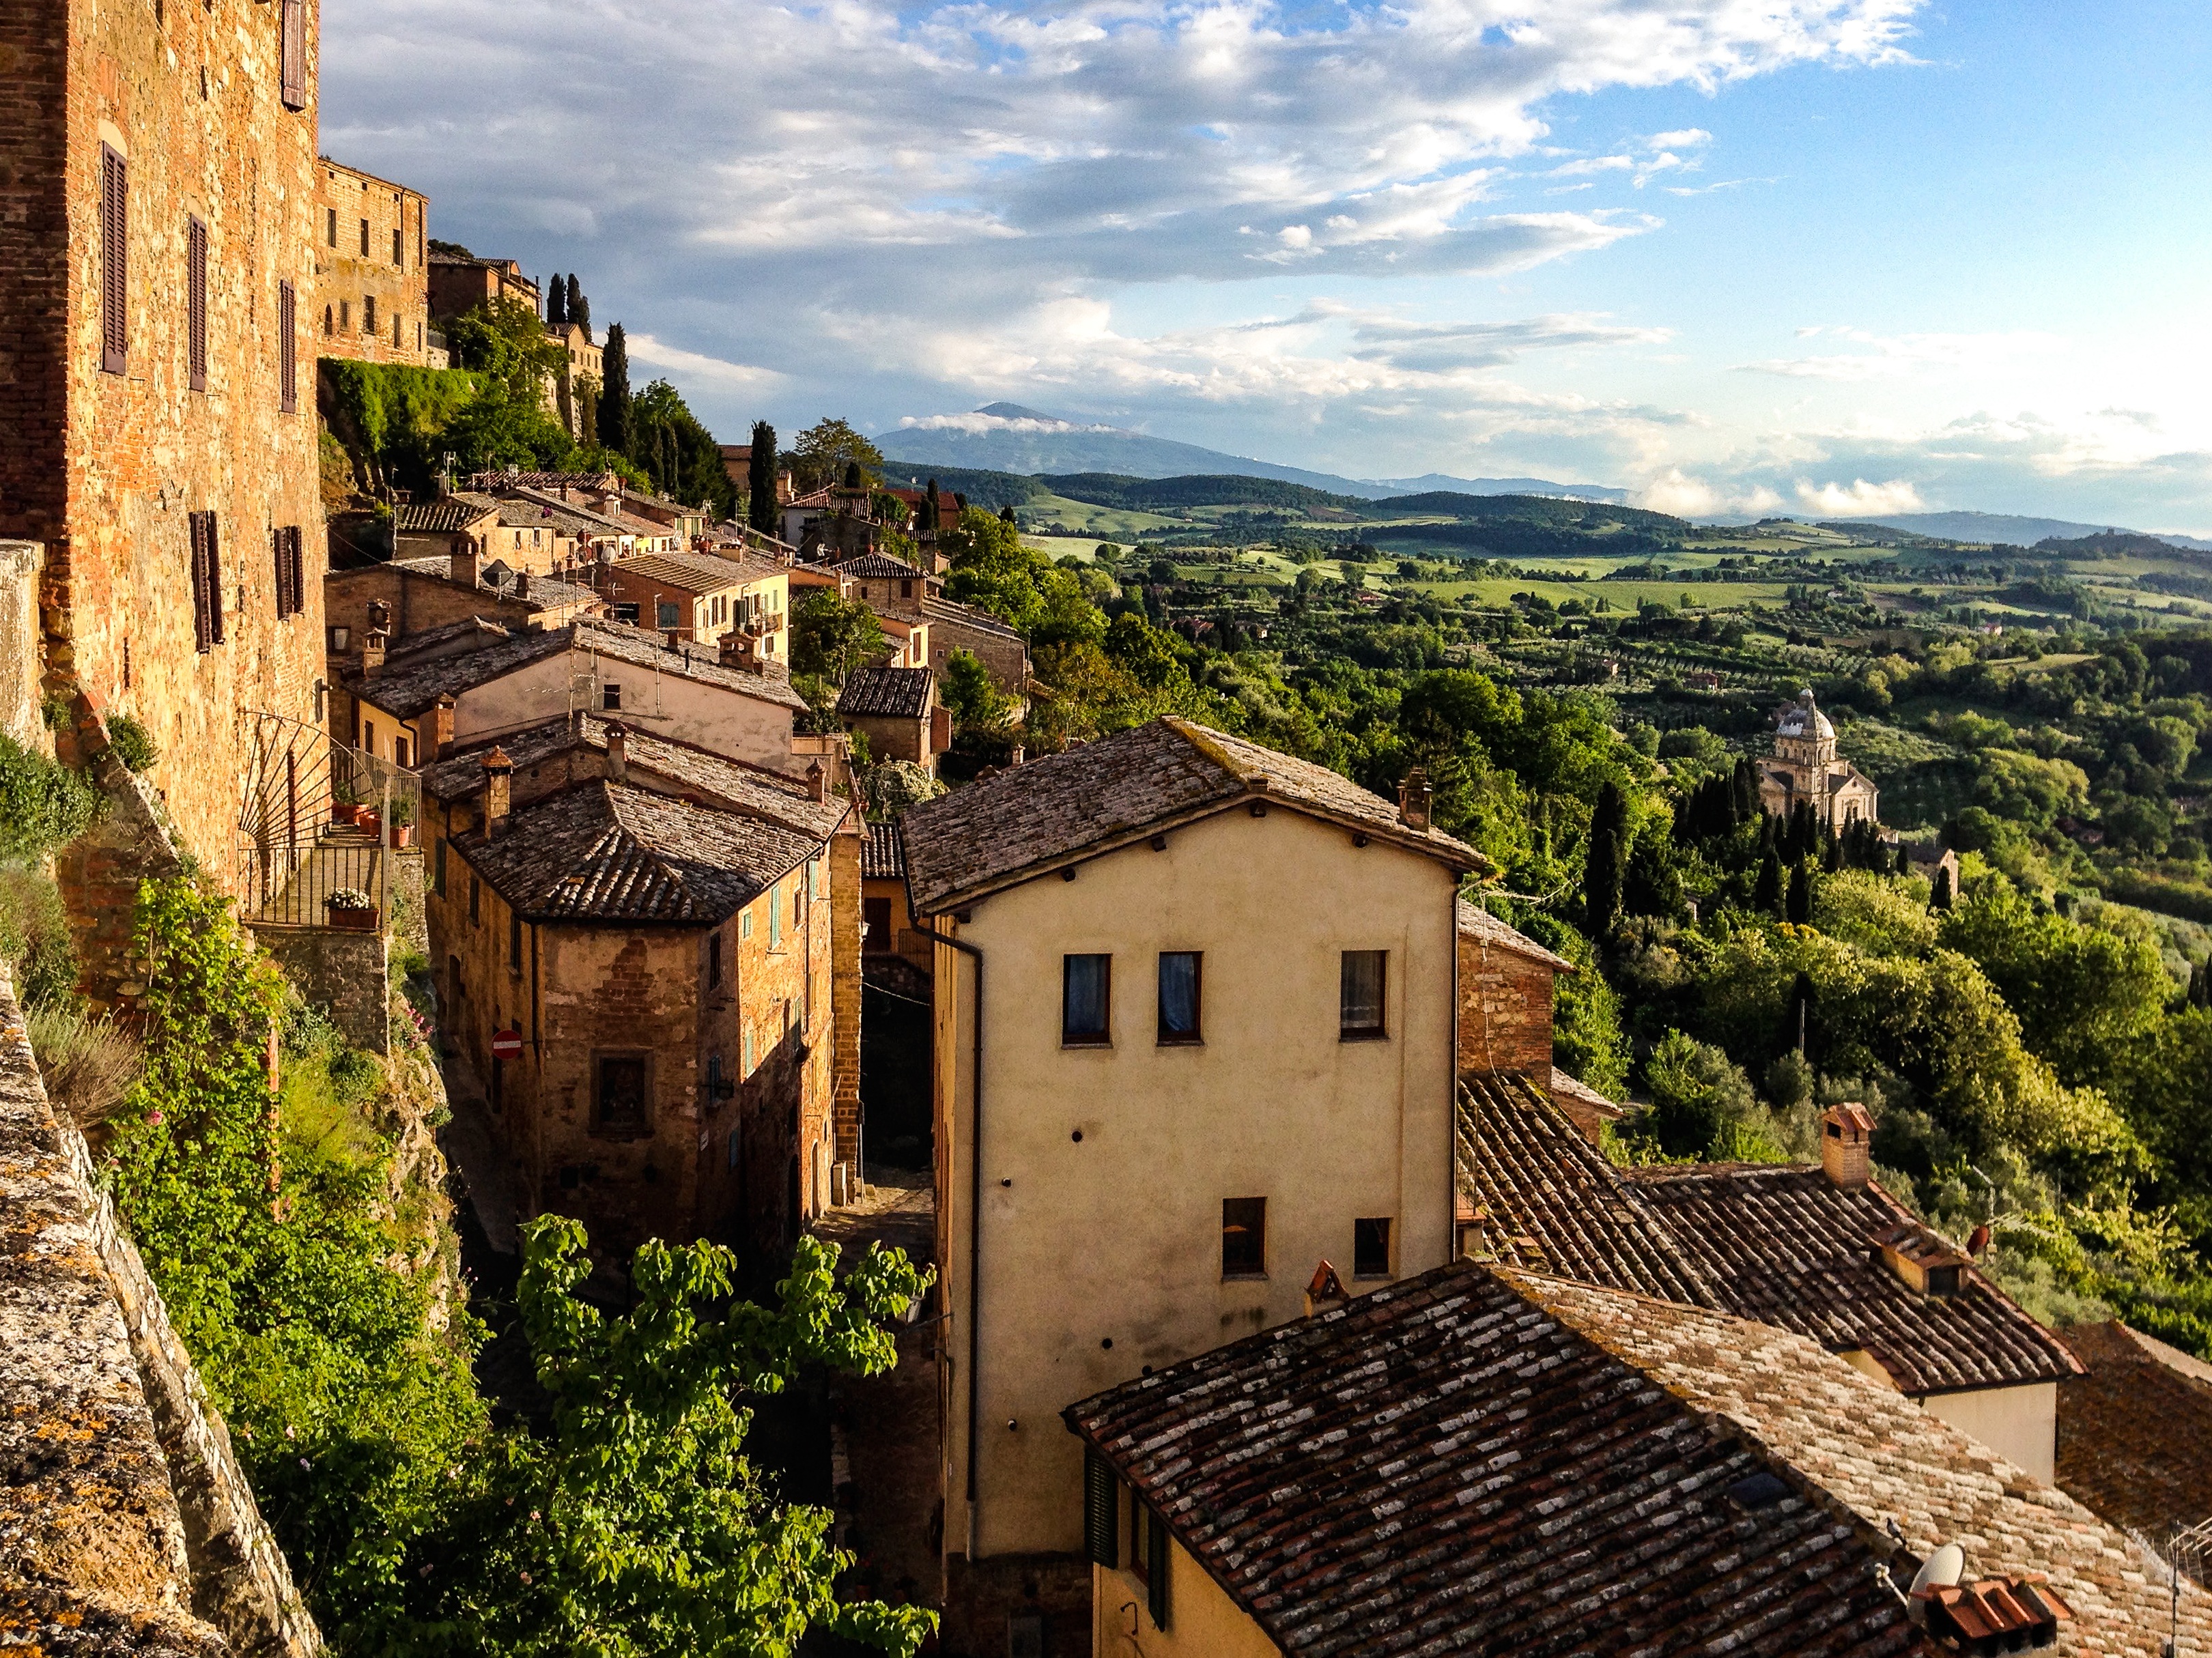
landscape, architecture, hill, town, building, city, panorama, vacation, travel, village, mediterranean, italy, tourism, old town, ruins, monastery, estate, historically, middle ages, toscana, italy travel, rural area, montepulciano, ancient history, human settlement